Carleton University

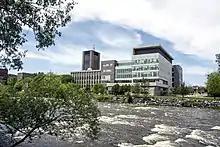
Richcraft Hall, home of the Norman Paterson School of International Affairs

The Faculty of Engineering and Design is among the oldest within the university, with the first engineering courses offered in 1945, and four-year engineering degrees being offered by the school beginning in 1956. The Faculty of Engineering and Design has since developed a broad range of coursework in the fields of engineering, architecture, industrial design, and information technology housing 20 distinct undergraduate programs under the Bachelor of Engineering (BEng), Bachelor of Architectural Studies (BAS), Bachelor of Industrial Design (BID), Bachelor of Information Technology (BIT), and Bachelor of Media Production and Design (BMPD), along with 37 graduate programs at the master's and PhD level. As of the fall 2019 semester, more than 5,800 undergraduate and 1,200 graduate students are enrolled in the Faculty.